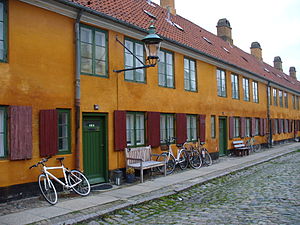
Suensonsgade
Klassiske Nyboder-huse i Suensonsgade.
Suensonsgade er en gade i kvarteret Nyboder i Indre By i København, der ligger mellem Store Kongensgade og Øster Voldgade. Gaden er opkaldt efter viceadmiral Edouard Suenson, der udmærkede sig som dansk øverstkommanderende under Slaget ved Helgoland i 1864.